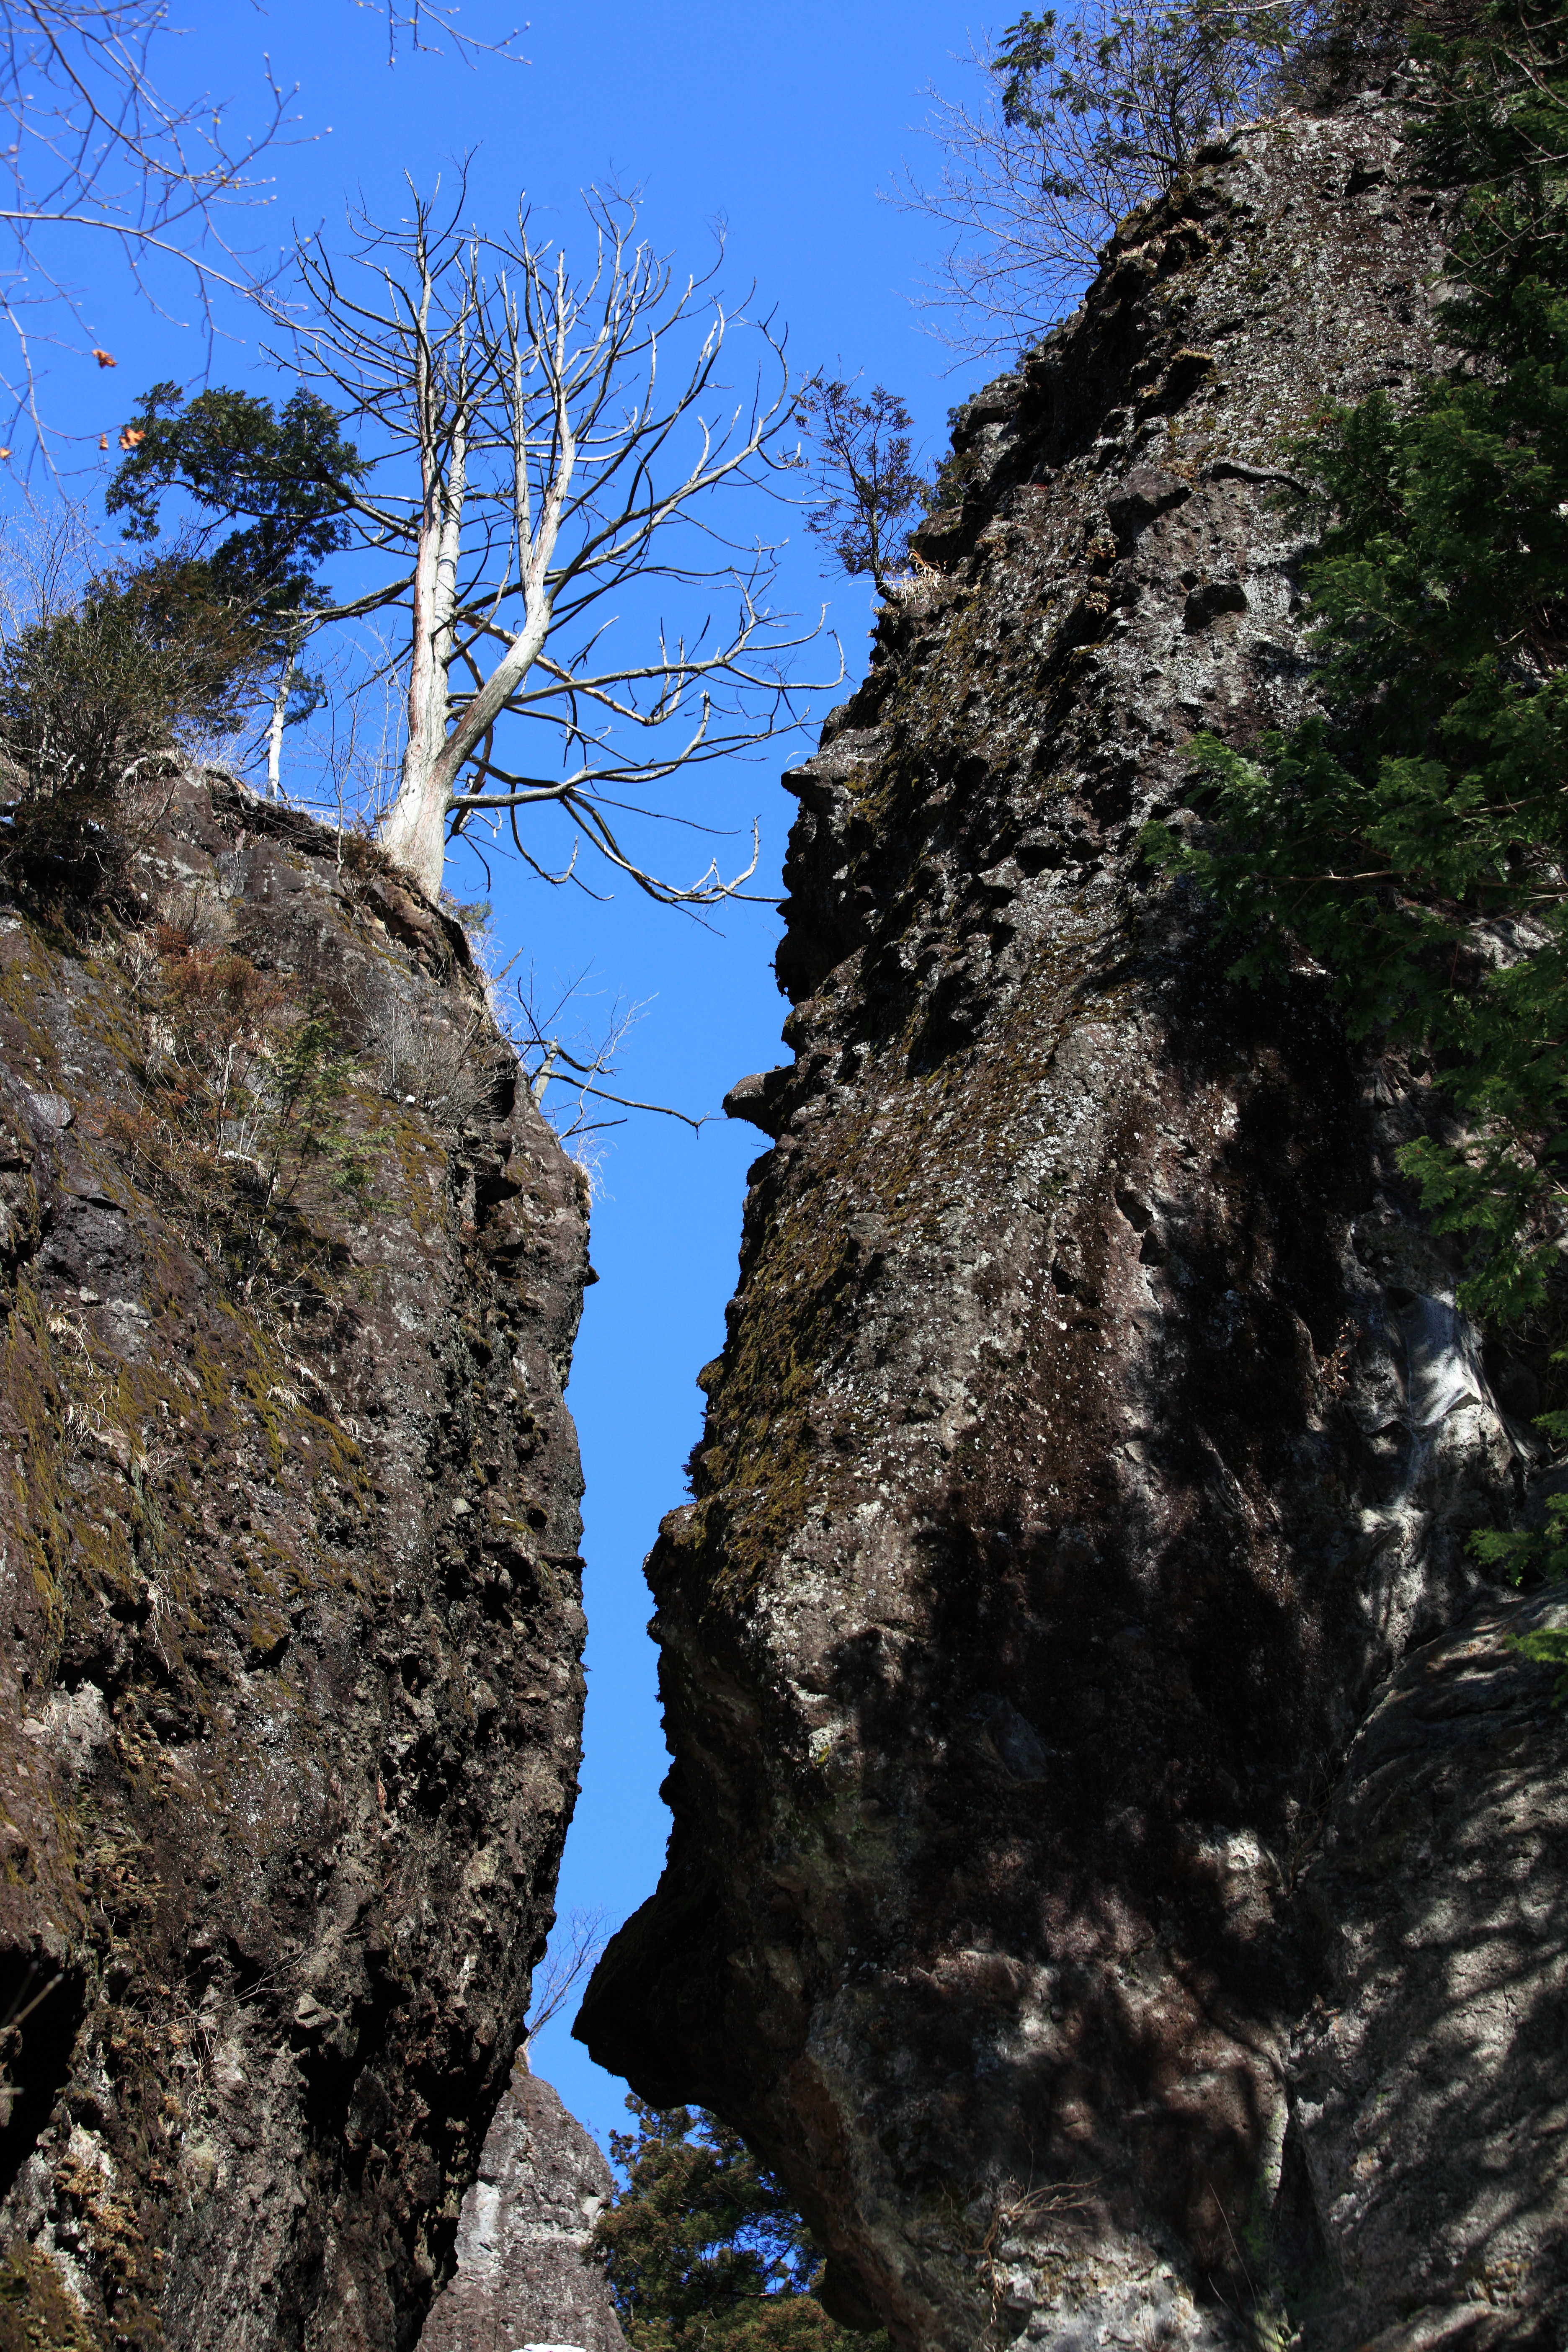
landscape, sea, coast, tree, nature, rock, wilderness, walking, mountain, trail, adventure, view, mountain range, formation, cliff, high, terrain, ridge, geology, shrine, 5d, hires, markii, hi, res, resolution, gunma, takasaki, harunajinja, woody plant